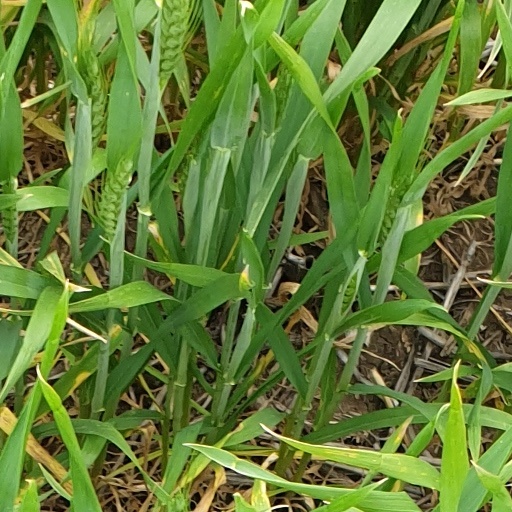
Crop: wheat